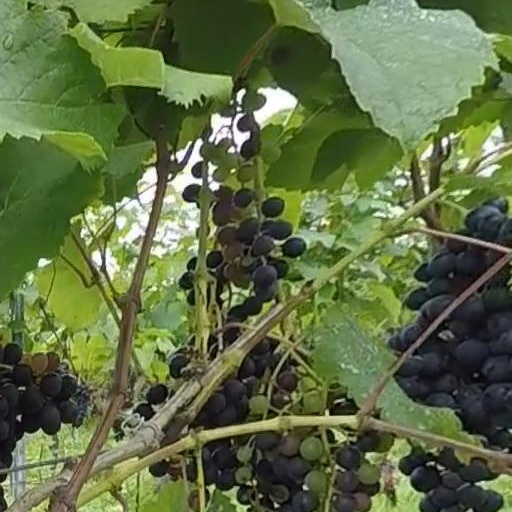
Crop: grape